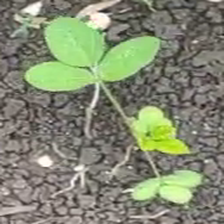
Weed species: Asian_Pigeonwings_(Clitoria Ternatea)